Contact sport

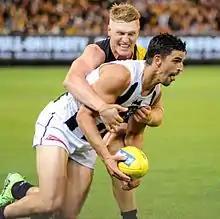
A tackle in Australian rules football

A contact sport is any sport where physical contact between competitors, or their environment, is an integral part of the game. For example, gridiron football. Contact may come about as the result of intentional or incidental actions by the players in the course of play. This is in contrast to noncontact sports where players often have no opportunity to make contact with each other and the laws of the game may expressly forbid contact. In contact sports some forms of contact are encouraged as a critical aspect of the game such as tackling, while others are incidental such as when shielding the ball or contesting an aerial challenge. As the types of contact between players is not equal between all sports they define the types of contact that is deemed acceptable and fall within the laws of the game, while outlawing other types of physical contact that might be considered expressly dangerous or risky such as a high tackle or spear tackle, or against the spirit of the game such as striking below the belt or other unsportsmanlike conduct. Where there is a limit as to how much contact is acceptable most sports have a mechanism to call a foul by the referee, umpire or similar official when an offence is deemed to have occurred.